Cartorhynchus

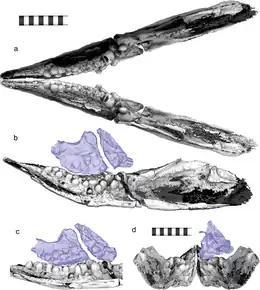
3D reconstruction of the dentaries and maxilla as they would have articulated in life, in multiple views

Motani and colleagues hypothesized in 2014 that "Cartorhynchus" was a suction feeder which fed by concentrating pressure in its narrow snout. This was further supported by the robustness of its hyoid and hyobranchial element (which would have anchored the tongue), and their incorrect observation of toothlessness. Similar inferences were subsequently made for "Sclerocormus". "Shastasaurus" and "Shonisaurus" had previously been interpreted as suction-feeding ichthyosaurs, but a quantitative analysis of Triassic and Jurassic ichthyosaurs by Motani and colleagues in 2013 showed that none of them had sufficiently robust hyobranchial bones nor sufficiently narrow snouts to enable suction feeding.